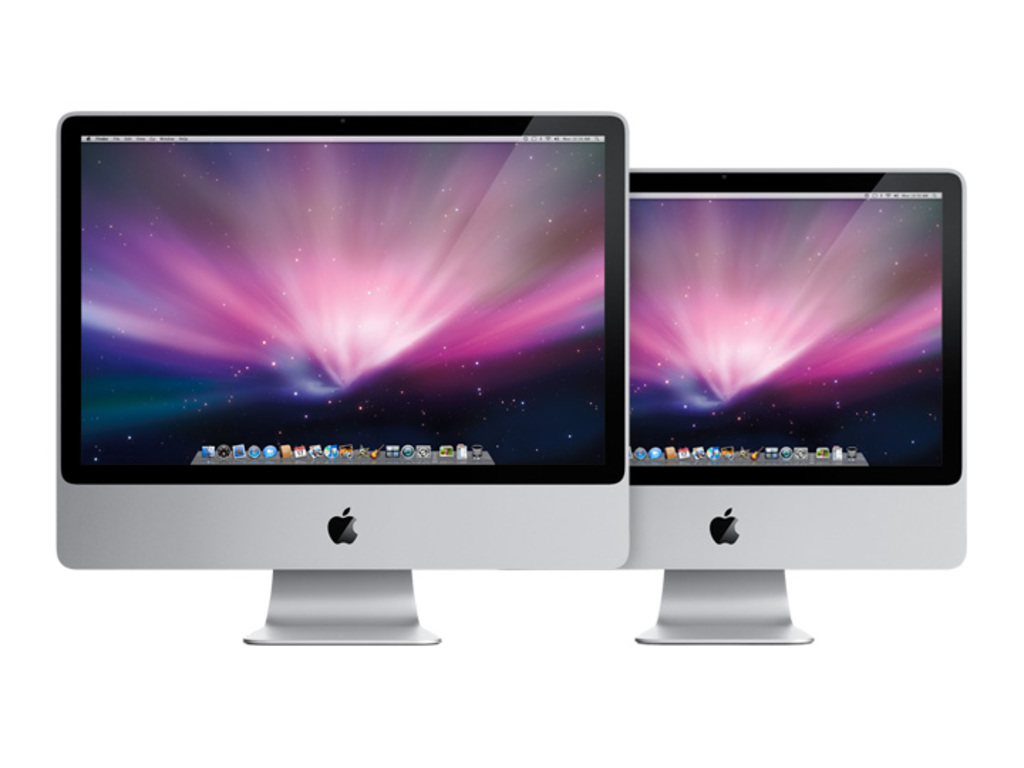
Label: others